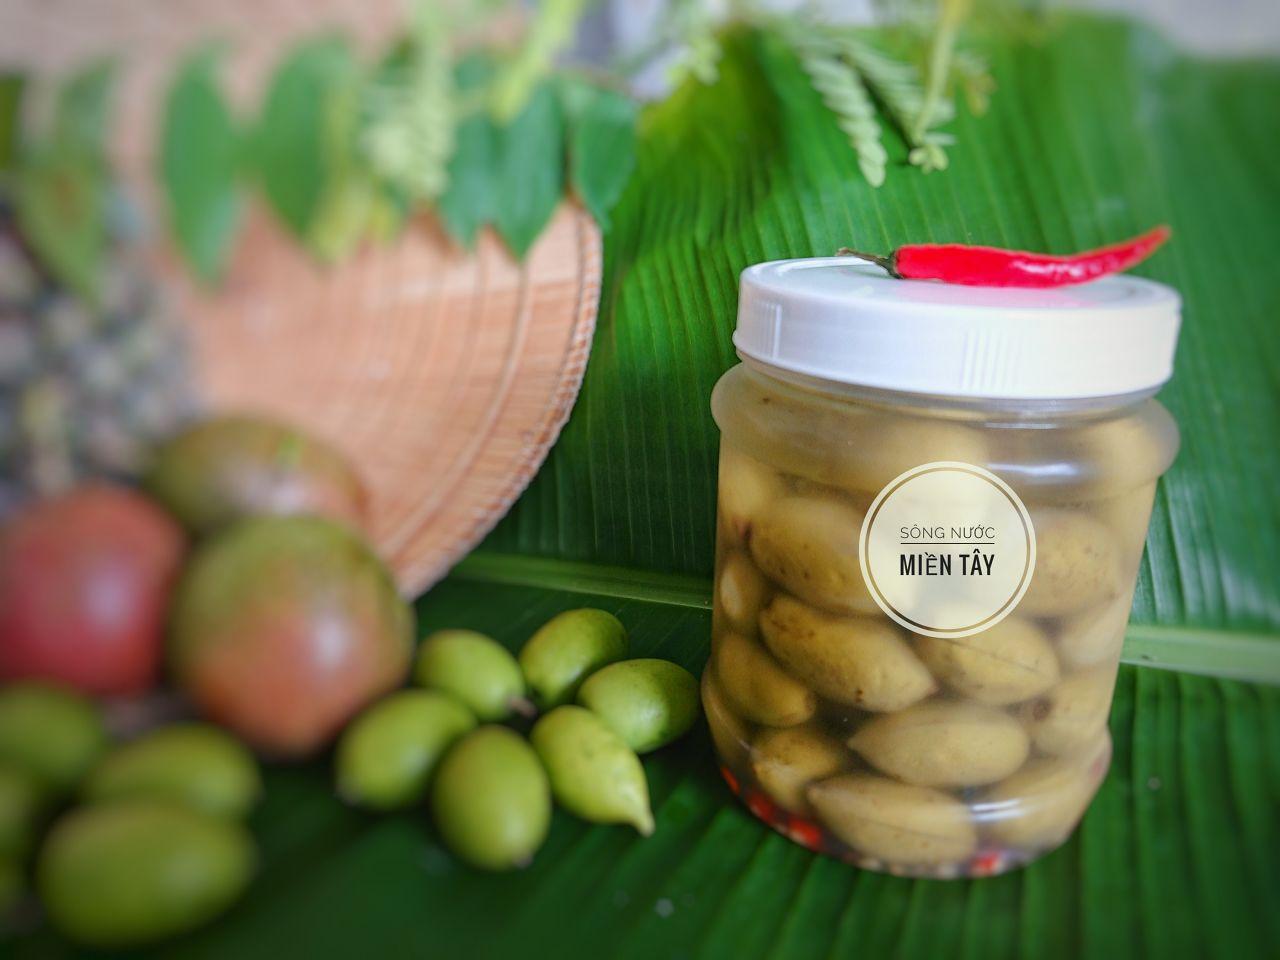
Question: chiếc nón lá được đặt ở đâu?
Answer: được đặt bên trái cái hũ